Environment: real
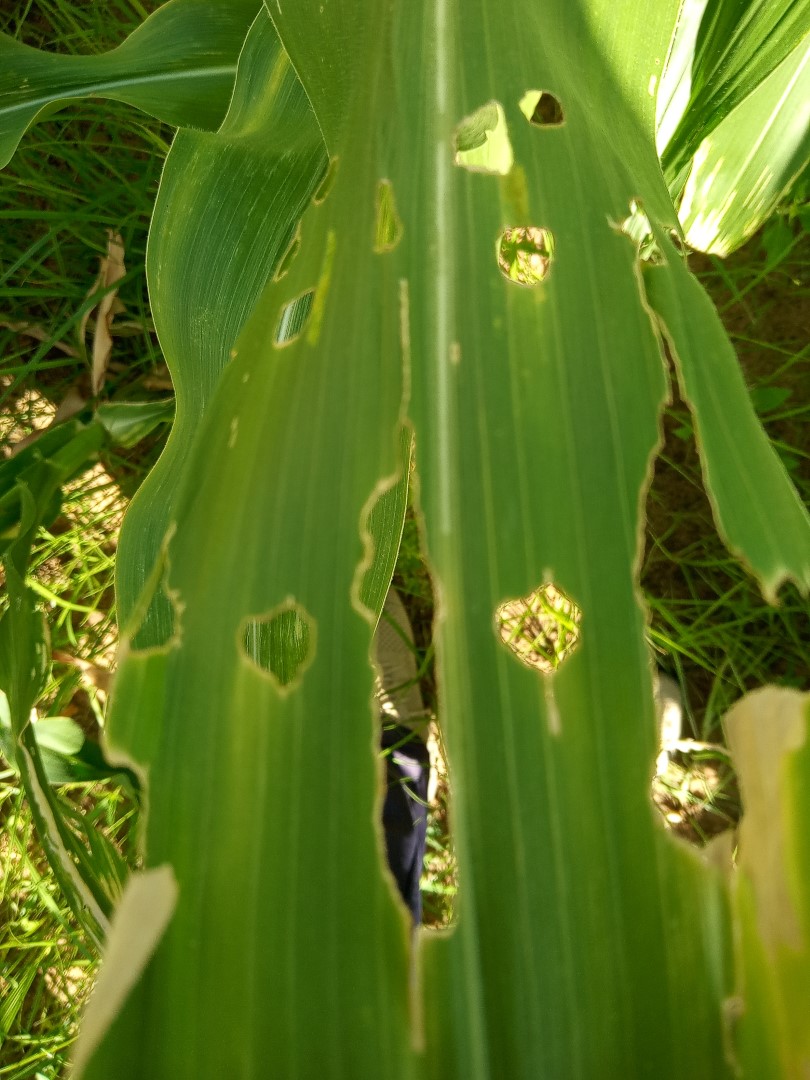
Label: fall_armyworm